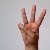
The image shows a hand gesture representing the letter 'W' in Indian Sign Language.